Hello Sailor (novel)

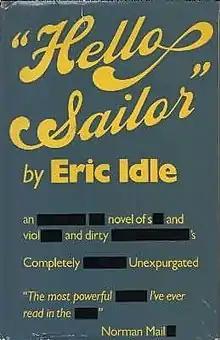

Hello Sailor is a novel written by Eric Idle and consists of several interweaving stories. The novel's structure is jagged, and its characters odd and unusual. The conclusion of the book is unusual in that the majority of text on the last page is blacked out, allowing the reader to choose the ending he or she would most prefer.